Answer in natural language. Estimate the real world distances between objects in the image. Which object is closer to maple baseball bat with black grip (marked A), Window (marked B) or blue color bed (marked C)? Choose between the following options: Window (marked B) or blue color bed (marked C)
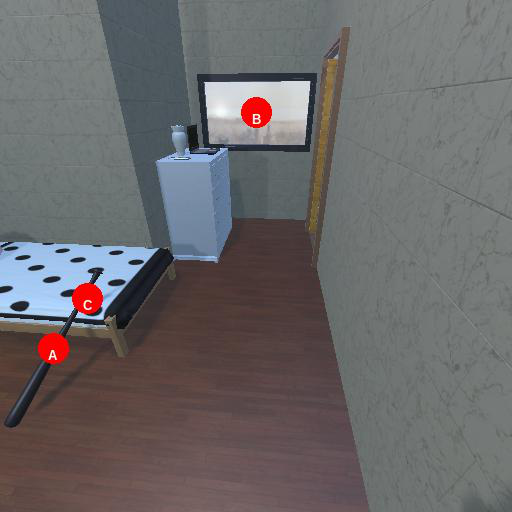
<answer>blue color bed (marked C)</answer>